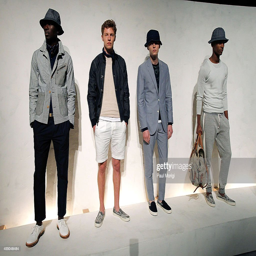
atmosphere at the presentation during spring .